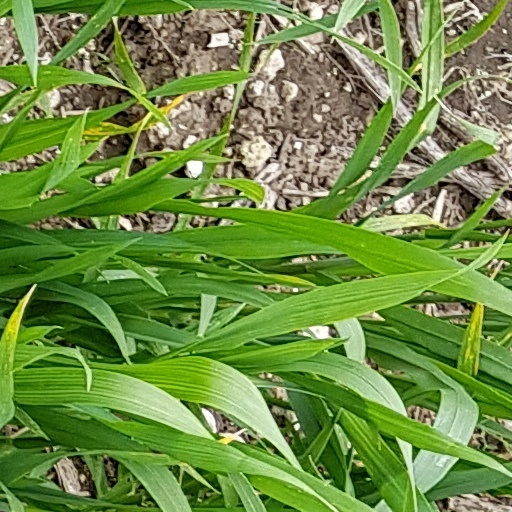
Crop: wheat